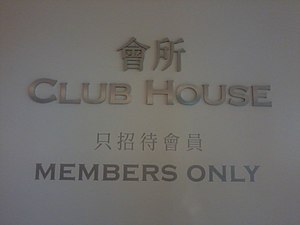
Medlem
Et medlem er med i en gruppe, som ikke-medlemmer ikke har adgang til. Her et skilt, der fastslår, at kun medlemmer har adgang til klubhuset.
Et medlem er en person, der tilhører en bestemt gruppe. Det bruges især om personer, der har tilsluttet sig en forening, men kan også dække over brugere i et internetforum, personer der er med i musikgrupper eller valgt til et parlament, råd, udvalg eller lignende. Desuden er alle er medlemmer af deres familie og samfundet. I foreninger kaldes det at være medlem også for et medlemskab.